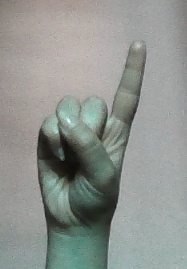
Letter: bb